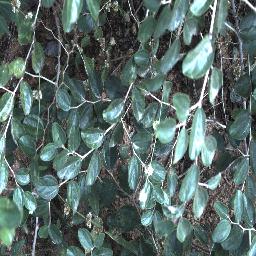
Label: chinee_apple